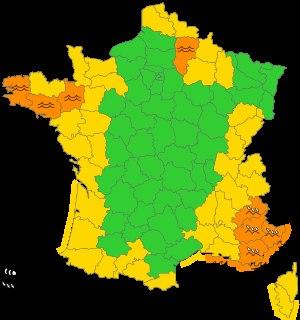
La tempête Dirk – surnommée la « tempête de Noël » par certains médias – est une dépression météorologique ayant généré un épisode de vents violents dans plusieurs pays d’Europe de l'Ouest à partir du 22 décembre 2013.